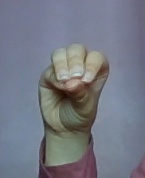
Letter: ha